Millennials

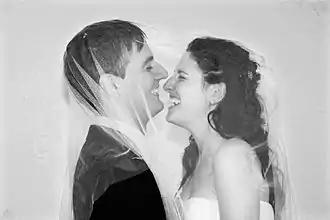
Millennials are not particularly keen on pursuing romance and marriage. "Pictured": A newly wedded couple from Wales (2008)

Millennials in the U.S. were initially not keen on getting a driver's license or owning a vehicle thanks to new licensing laws and the state of the economy when they came of age, but the oldest among them have already begun buying cars in great numbers. In 2016, millennials purchased more cars and trucks than any living generation except the Baby Boomers; in fact, millennials overtook Baby Boomers in car ownership in California that year. A working paper by economists Christopher Knittel and Elizabeth Murphy then at the Massachusetts Institute of Technology and the National Bureau of Economic Research analyzed data from the U.S. Department of Transportation's National Household Transportation Survey, the U.S. Census Bureau, and American Community Survey in order to compare the driving habits of the Baby Boomers, Generation X, and the oldest millennials (born between 1980 and 1984). That found that on the surface, the popular story is true: American millennials on average own 0.4 fewer cars than their elders. But when various factors—including income, marital status, number of children, and geographical location—were taken into account, such a distinction ceased to be. In addition, once those factors are accounted for, millennials actually drive longer distances than the Baby Boomers. Economic forces, namely low gasoline prices, higher income, and suburban growth, result in millennials having an attitude towards cars that is no different from that of their predecessors. An analysis of the National Household Travel Survey by the State Smart Transportation Initiative revealed that higher-income millennials drive less than their peers probably because they are able to afford the higher costs of living in large cities, where they can take advantage of alternative modes of transportation, including public transit and ride-hailing services.